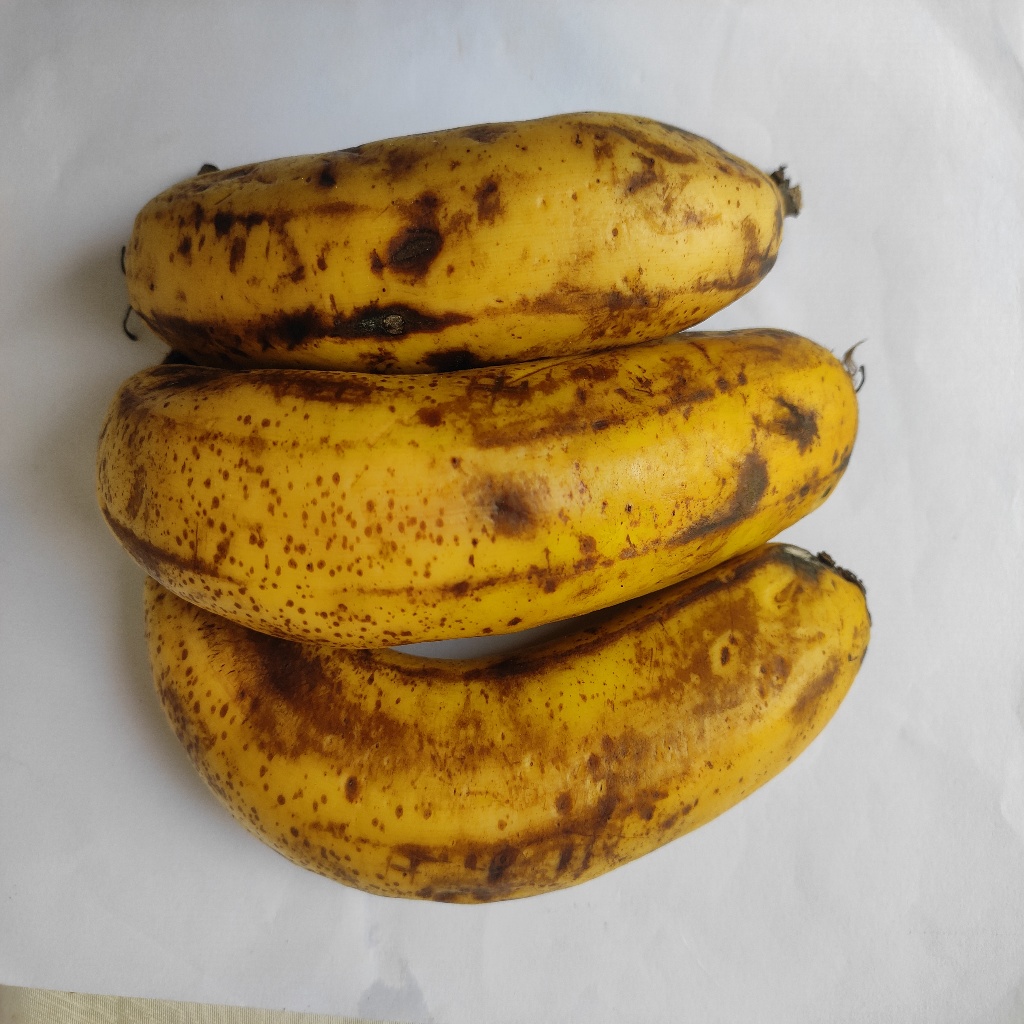
Crop: banana
Quality class: Class_B